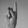
ASL letter: K